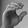
ASL letter: C